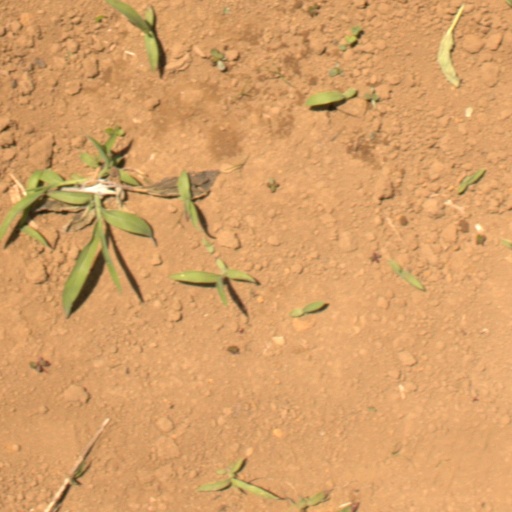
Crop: Jerusalem artichoke